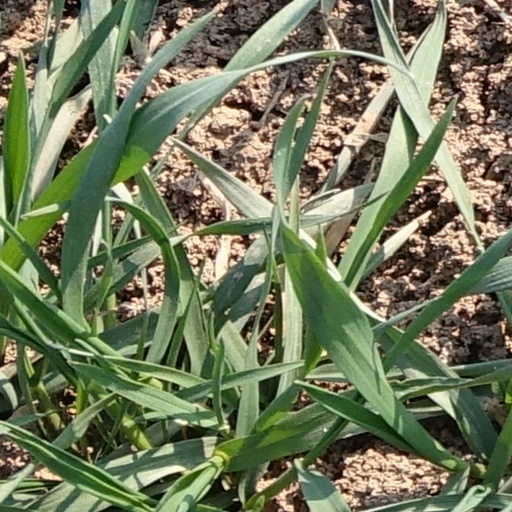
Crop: wheat